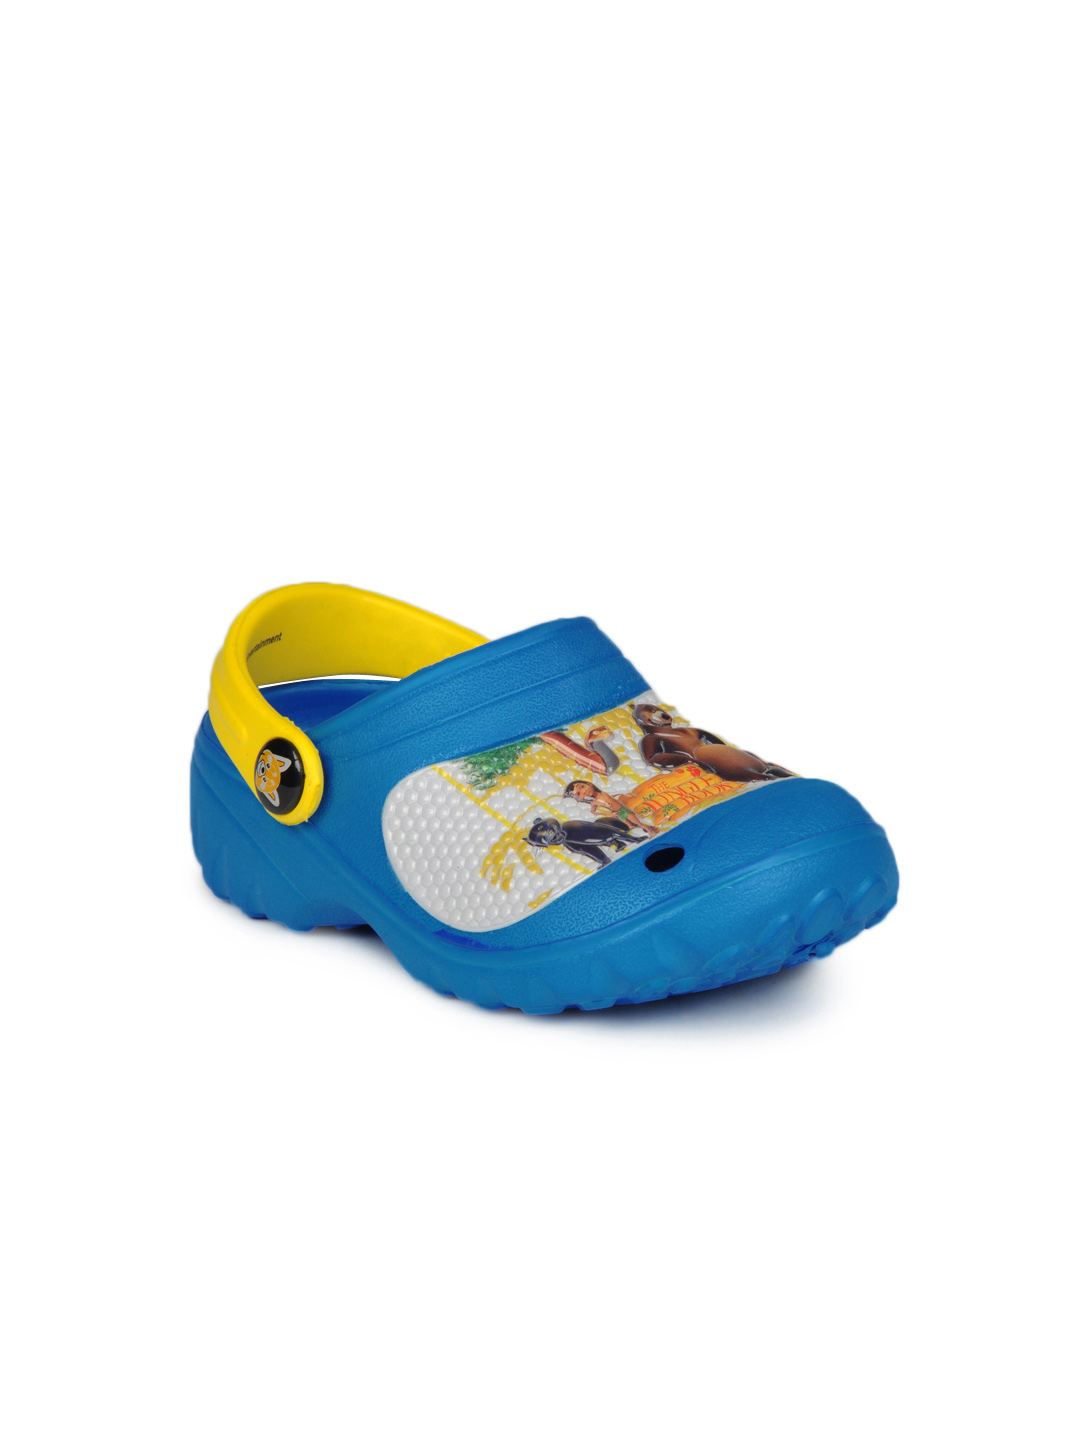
Jungle Book Boys Blue  Slippers
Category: Footwear / Flip Flops / Flip Flops
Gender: Boys
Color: Blue
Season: Fall 2012
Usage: Casual